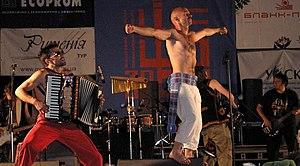
Haydamaky est un groupe de rock folklorique ukrainien formée en 1991. La musique de Haydamaky est inspirée par diverses musiques ethniques du monde entier et en particulier de diverses régions de l'Ukraine comme la Polésie, la Bucovine et la Transcarpatie. Le folklore roumain, la musique punk de Shane McGowan et le reggae de groupes comme Burning Spear et Black Uhuru ont également influencé la musique de Haydamaky.